1919–20 Prima Categoria

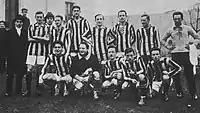
1919–20 Internazionale team

The 1919-20 Prima Categoria was the nineteenth edition of the Italian Football Championship and the thirteenth since the re-brand to Prima Categoria. It was the first Italian footbal championship after World War One. The 1919–20 Prima Categoria was the second national title won by Internazionale.